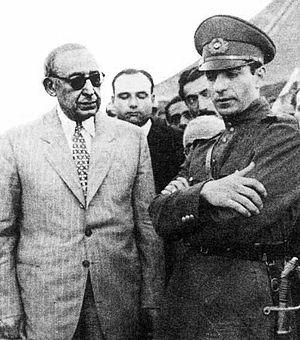
Le Shah d'Iran et Ghavam os-Saltaneh lors de la crise d'Azerbaïdjan en 1946
Mirza Ahmad Ghavam, également connu sous le nom de Ghavam os-Saltaneh, né le 2 janvier 1876 - bien que d'autres sources citent 1873 ou 1875 - dans le Gilan et mort le 23 juillet 1955 à Téhéran, est un homme politique iranien. Il fut Premier ministre d'Iran à cinq reprises.
Mohammad Reza Chah Pahlavi ou Muhammad Rizā Shāh Pahlevi dit Aryamehr, né le 26 octobre 1919 à Téhéran et mort le 27 juillet 1980 au Caire, était le second et dernier monarque de la dynastie Pahlavi de la monarchie iranienne. Dernier chah d'Iran, il régne du 16 septembre 1941 au 11 février 1979. Contraint à l'exil le 16 janvier 1979, Mohammad Reza Pahlavi est remplacé par un conseil royal et renversé par la Révolution iranienne, mais n'abdique jamais officiellement. Il succéde à son père, Reza Chah, lorsque ce dernier, jugé trop proche de l'Allemagne nazie, est contraint d'abdiquer en septembre 1941 lors de l'invasion anglo-soviétique de l'Iran. Au lendemain de la Seconde Guerre mondiale, le jeune chah est confronté aux tentatives sécessionnistes dans les provinces du nord-est lors de la crise irano-soviétique et aux rébellions tribales dans le sud du pays. Mohammad Reza Pahlavi se rapproche par la suite des États-Unis et entretient des liens très étroits avec la Maison-Blanche, en particulier avec les présidents Dwight Eisenhower et Richard Nixon.
La crise irano-soviétique appelée aussi crise iranienne ou crise d'Azerbaïdjan désigne les tentatives sécessionnistes des provinces kurde et azéri iraniennes, avec l'aide de l'URSS en 1945 et 1946, pour établir des États pro-soviétiques. Le nord de l'Iran avait été occupé par les troupes soviétiques pendant la Seconde Guerre mondiale ; la crise commença quand Staline refusa de retirer les troupes soviétiques d'Iran après la fin de la guerre. Cette crise fut la toute première épreuve de forces de ce qui allait devenir la guerre froide.